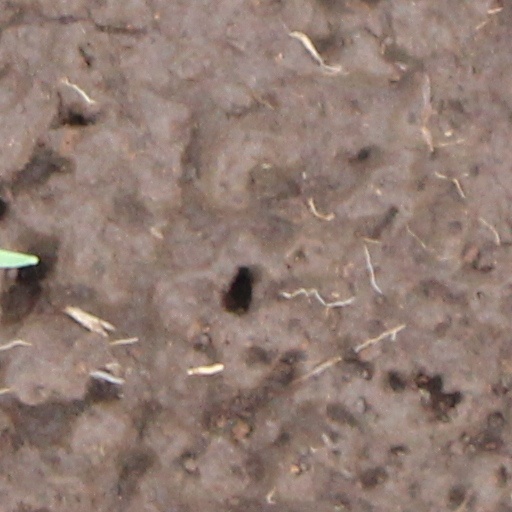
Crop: wheat